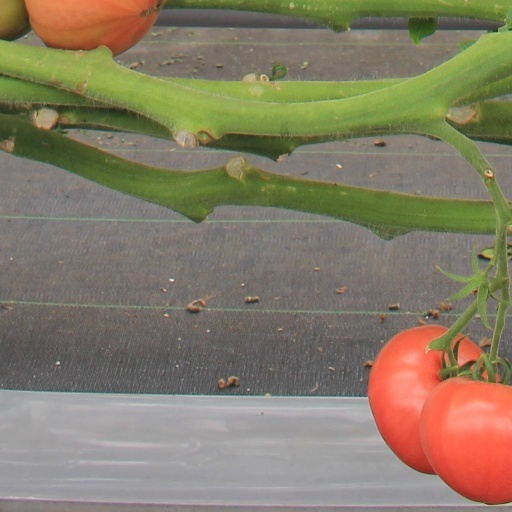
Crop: tomato